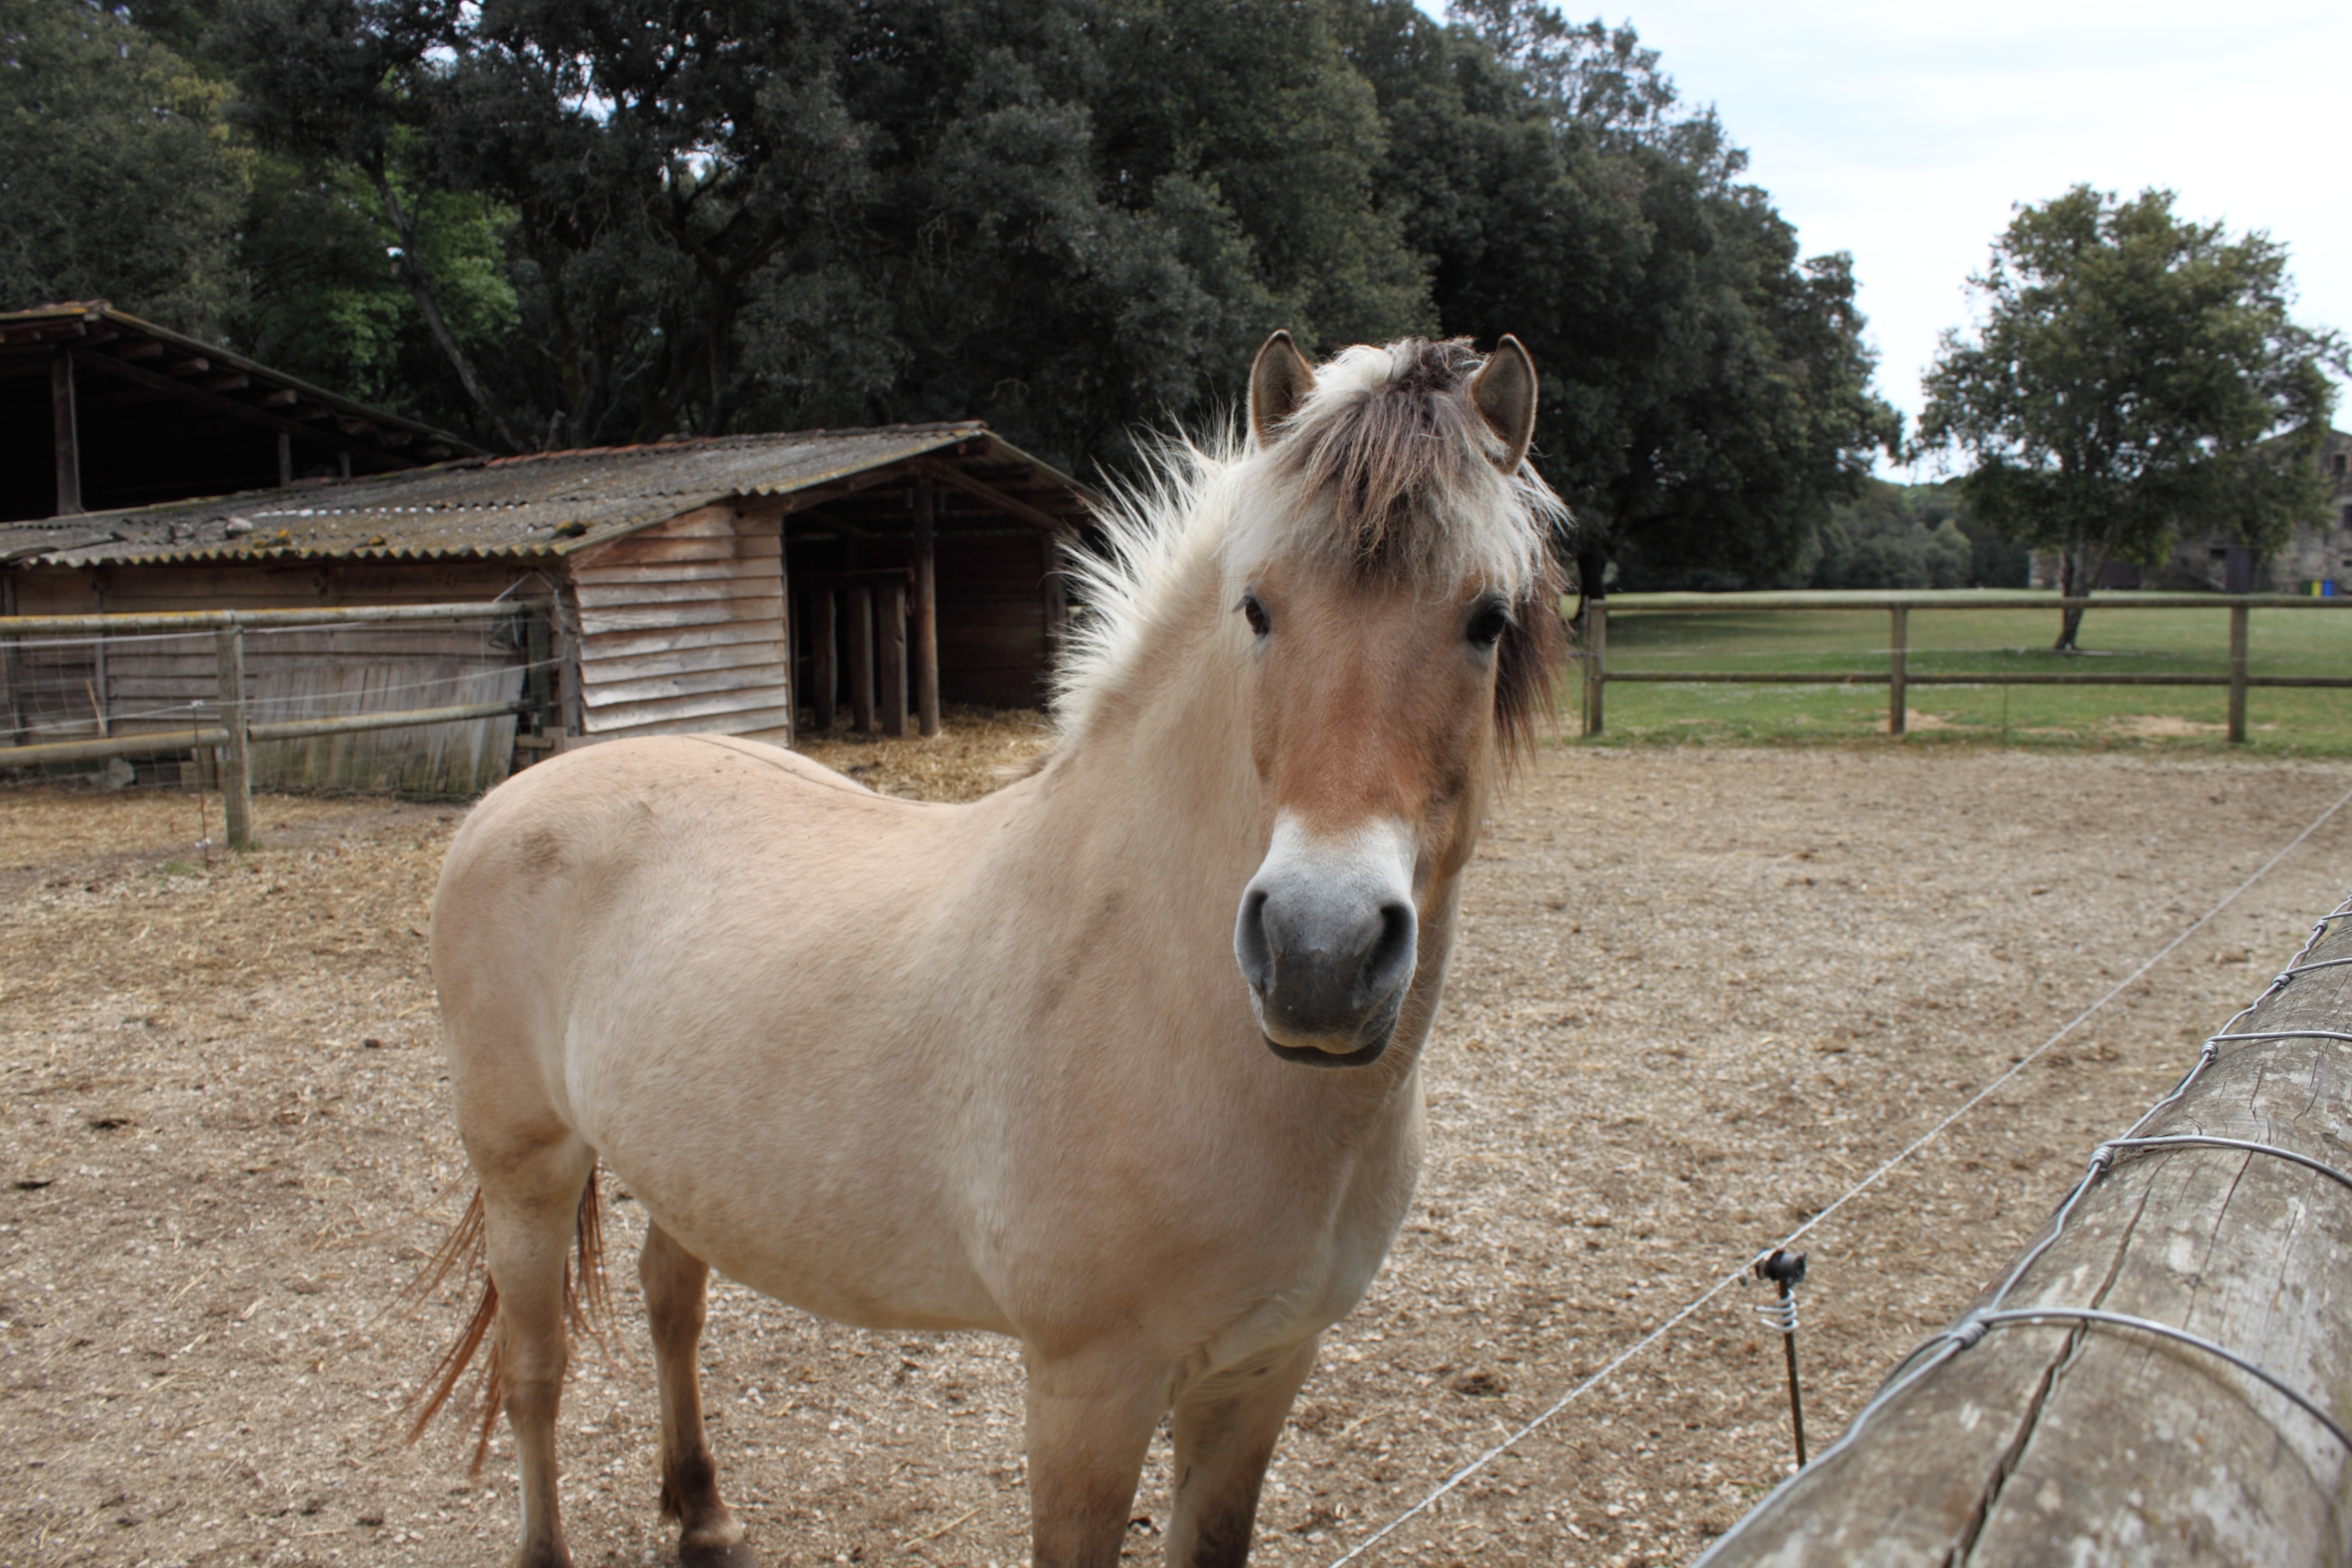
nature, pasture, horse, mammal, stallion, mane, fauna, animals, vertebrate, mare, prado, colt, pack animal, girona, horse like mammal, mustang horse